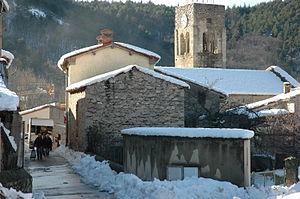
Fillols est une commune française située dans le département des Pyrénées-Orientales, en région Occitanie.